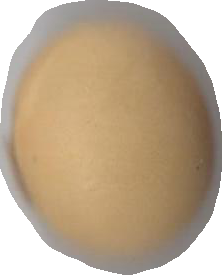
Variety: Dega